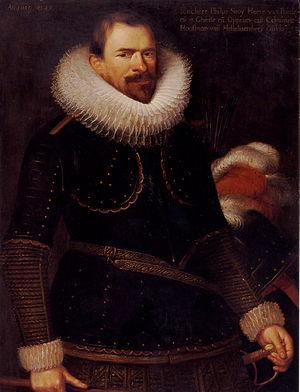
La famille Snoy, actuellement Snoy et d'Oppuers, est une famille noble belge. Les descendants actuels sont intitulés barons Snoy et d'Oppuers.
Cet article liste les bourgmestres de la ville de Malines.